Charles Carroll (barrister)

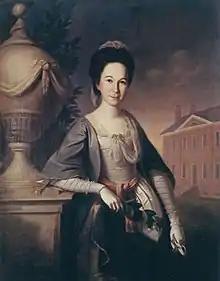
Margaret Tilghman Carroll

Charles Carroll (March 22, 1723 – March 23, 1783) was an American statesman from Annapolis, Maryland. In 1760, he built the colonial home Mount Clare in Maryland, and a he was named a delegate to the Second Continental Congress in 1776 and 1777, which unanimously approved the Declaration of Independence on July 4, 1776.